Pediculosis pubis

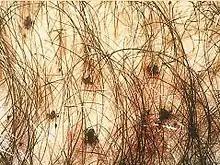
Pubic lice in genital area

Pediculosis pubis (also known as "crabs" and "pubic lice") is an infestation by the pubic louse, "Pthirus pubis", a wingless insect which feeds on blood and lays its eggs (nits) on mainly pubic hair. Less commonly, hair near the anus, armpit, beard, eyebrows, moustache, and eyelashes may be involved. It is usually acquired during sex, but can be spread via bedding, clothing and towels, and is more common in crowded conditions where there is close contact between people.